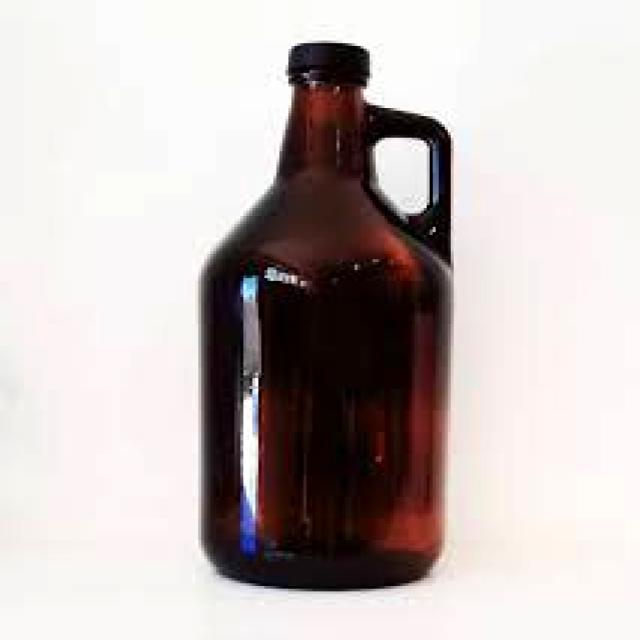
Label: Glass